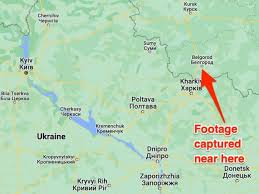
Label: TOS-1